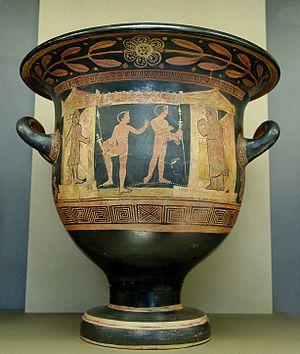
Oreste et Pylade en Tauride. Cratère campanien à figures rouges, v. 330–320 av. J.-C. Provenance